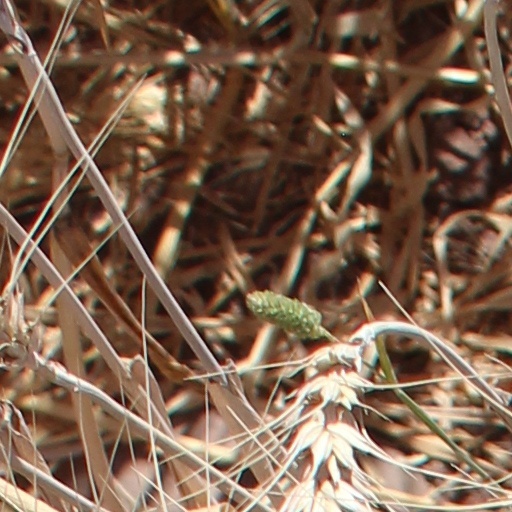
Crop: wheat